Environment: lab
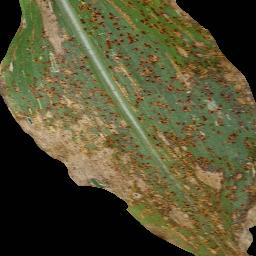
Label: common_rust